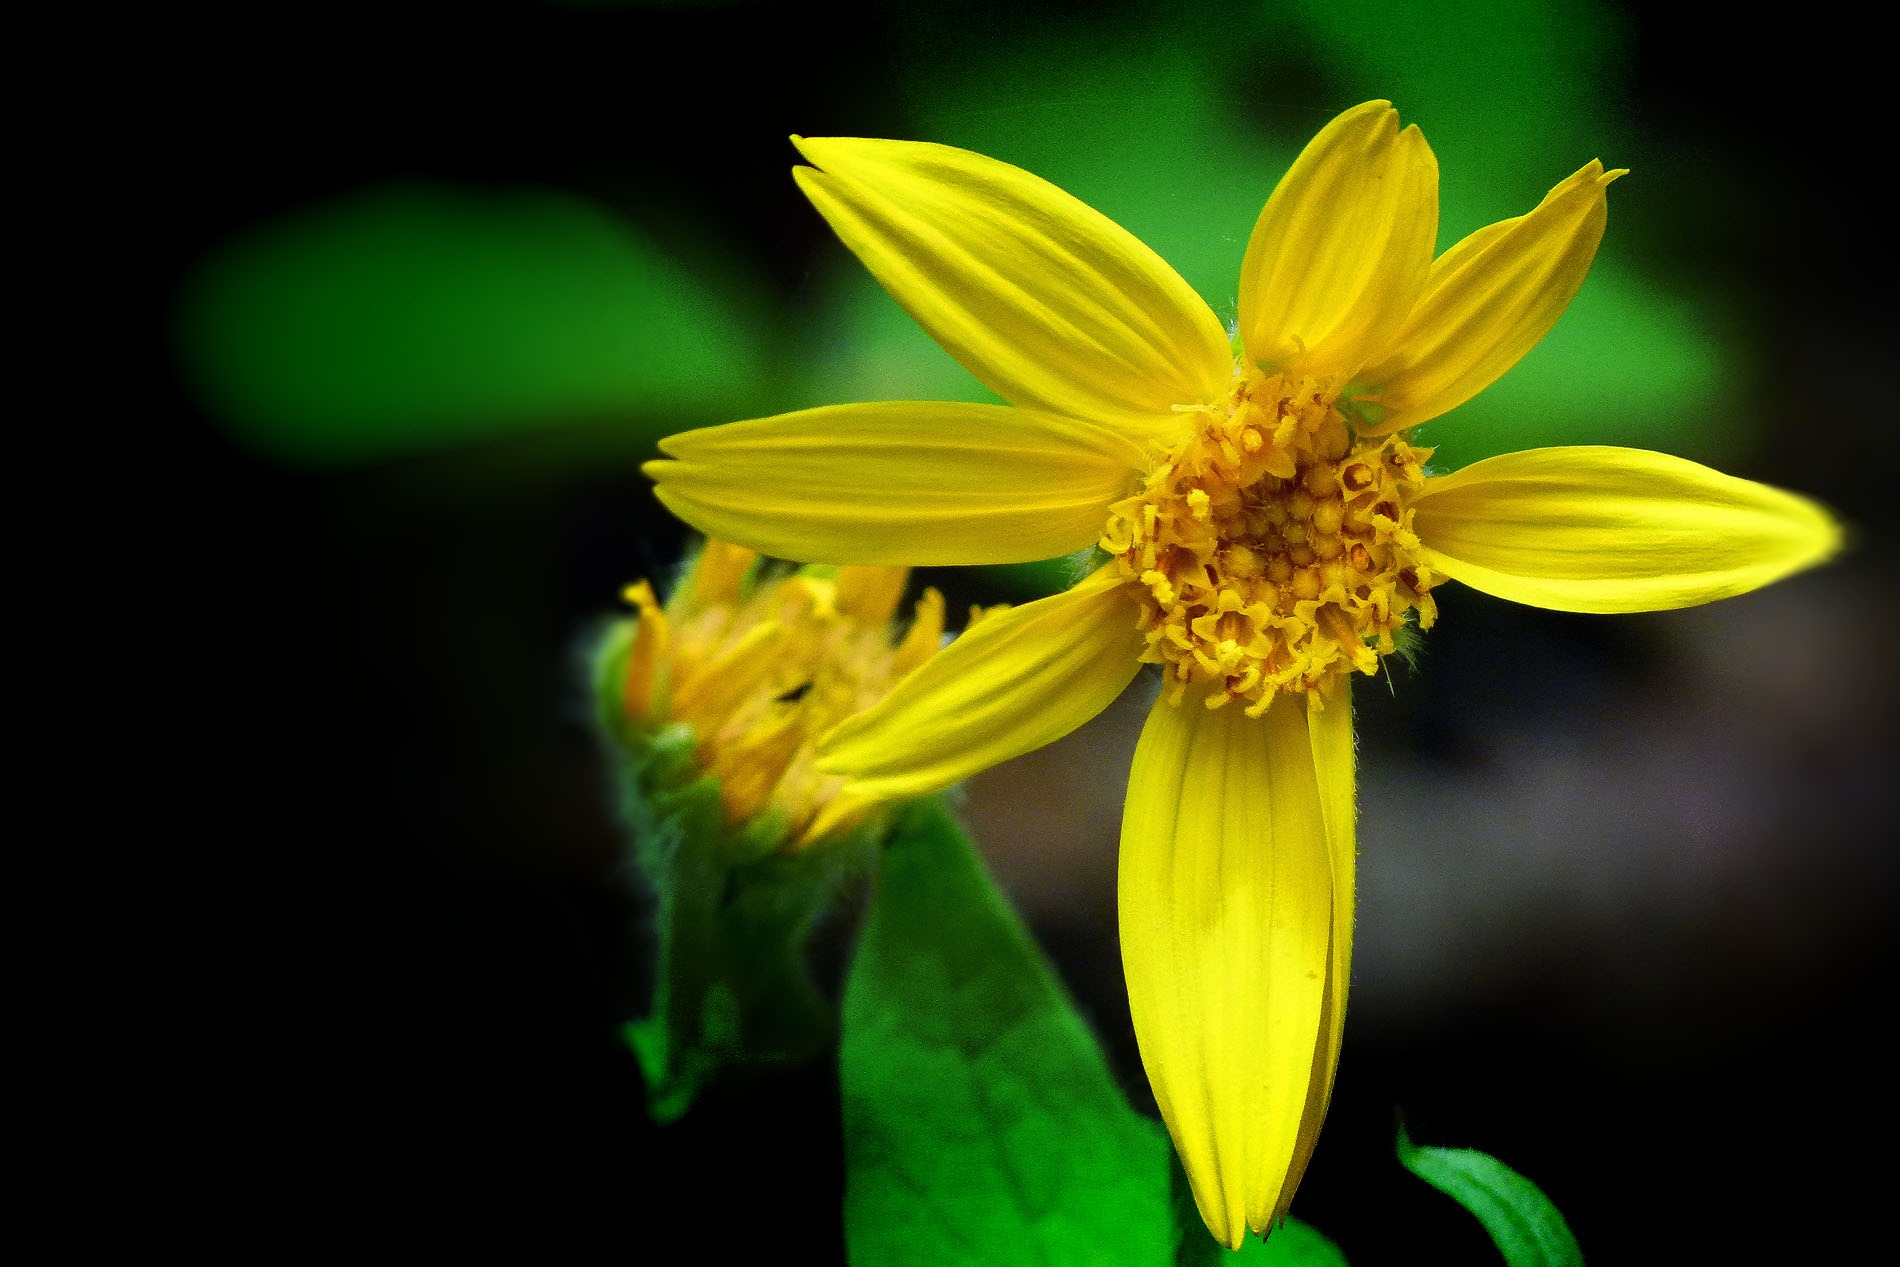
nature, blossom, plant, photography, sunlight, flower, petal, bloom, floral, wild, pollen, green, color, macro, natural, botany, yellow, flora, wildflower, close up, bright, nectar, macro photography, flowering plant, daisy family, plant stem, computer wallpaper, land plant